Rubik, the Amazing Cube

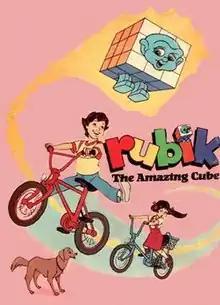

Rubik, the Amazing Cube is a 1983 half-hour American Saturday morning animated series based on the puzzle created by Ernő Rubik, produced by Ruby-Spears Enterprises and broadcast as part of "The Pac-Man/Rubik, the Amazing Cube Hour" block on ABC from September 10 to December 10, 1983 and continued in reruns until September 1, 1984. The "Rubik" half hour was broadcast in reruns as a standalone series on ABC from May 4 to August 31, 1985.